Michael Kauter

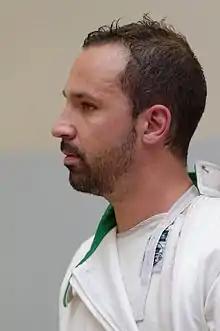

Michael Kauter (born February 18, 1979, in Bern) is a Swiss épée fencer. He won a bronze medal in the weapon at the 2008 European Fencing Championships in Kyiv, Ukraine. He is the son of Christian Kauter, a medalist at the 1972 Summer Olympics in Munich and at the 1976 Summer Olympics in Montreal in épée, and the brother of Fabian Kauter, an Olympic fencer in the same weapon.